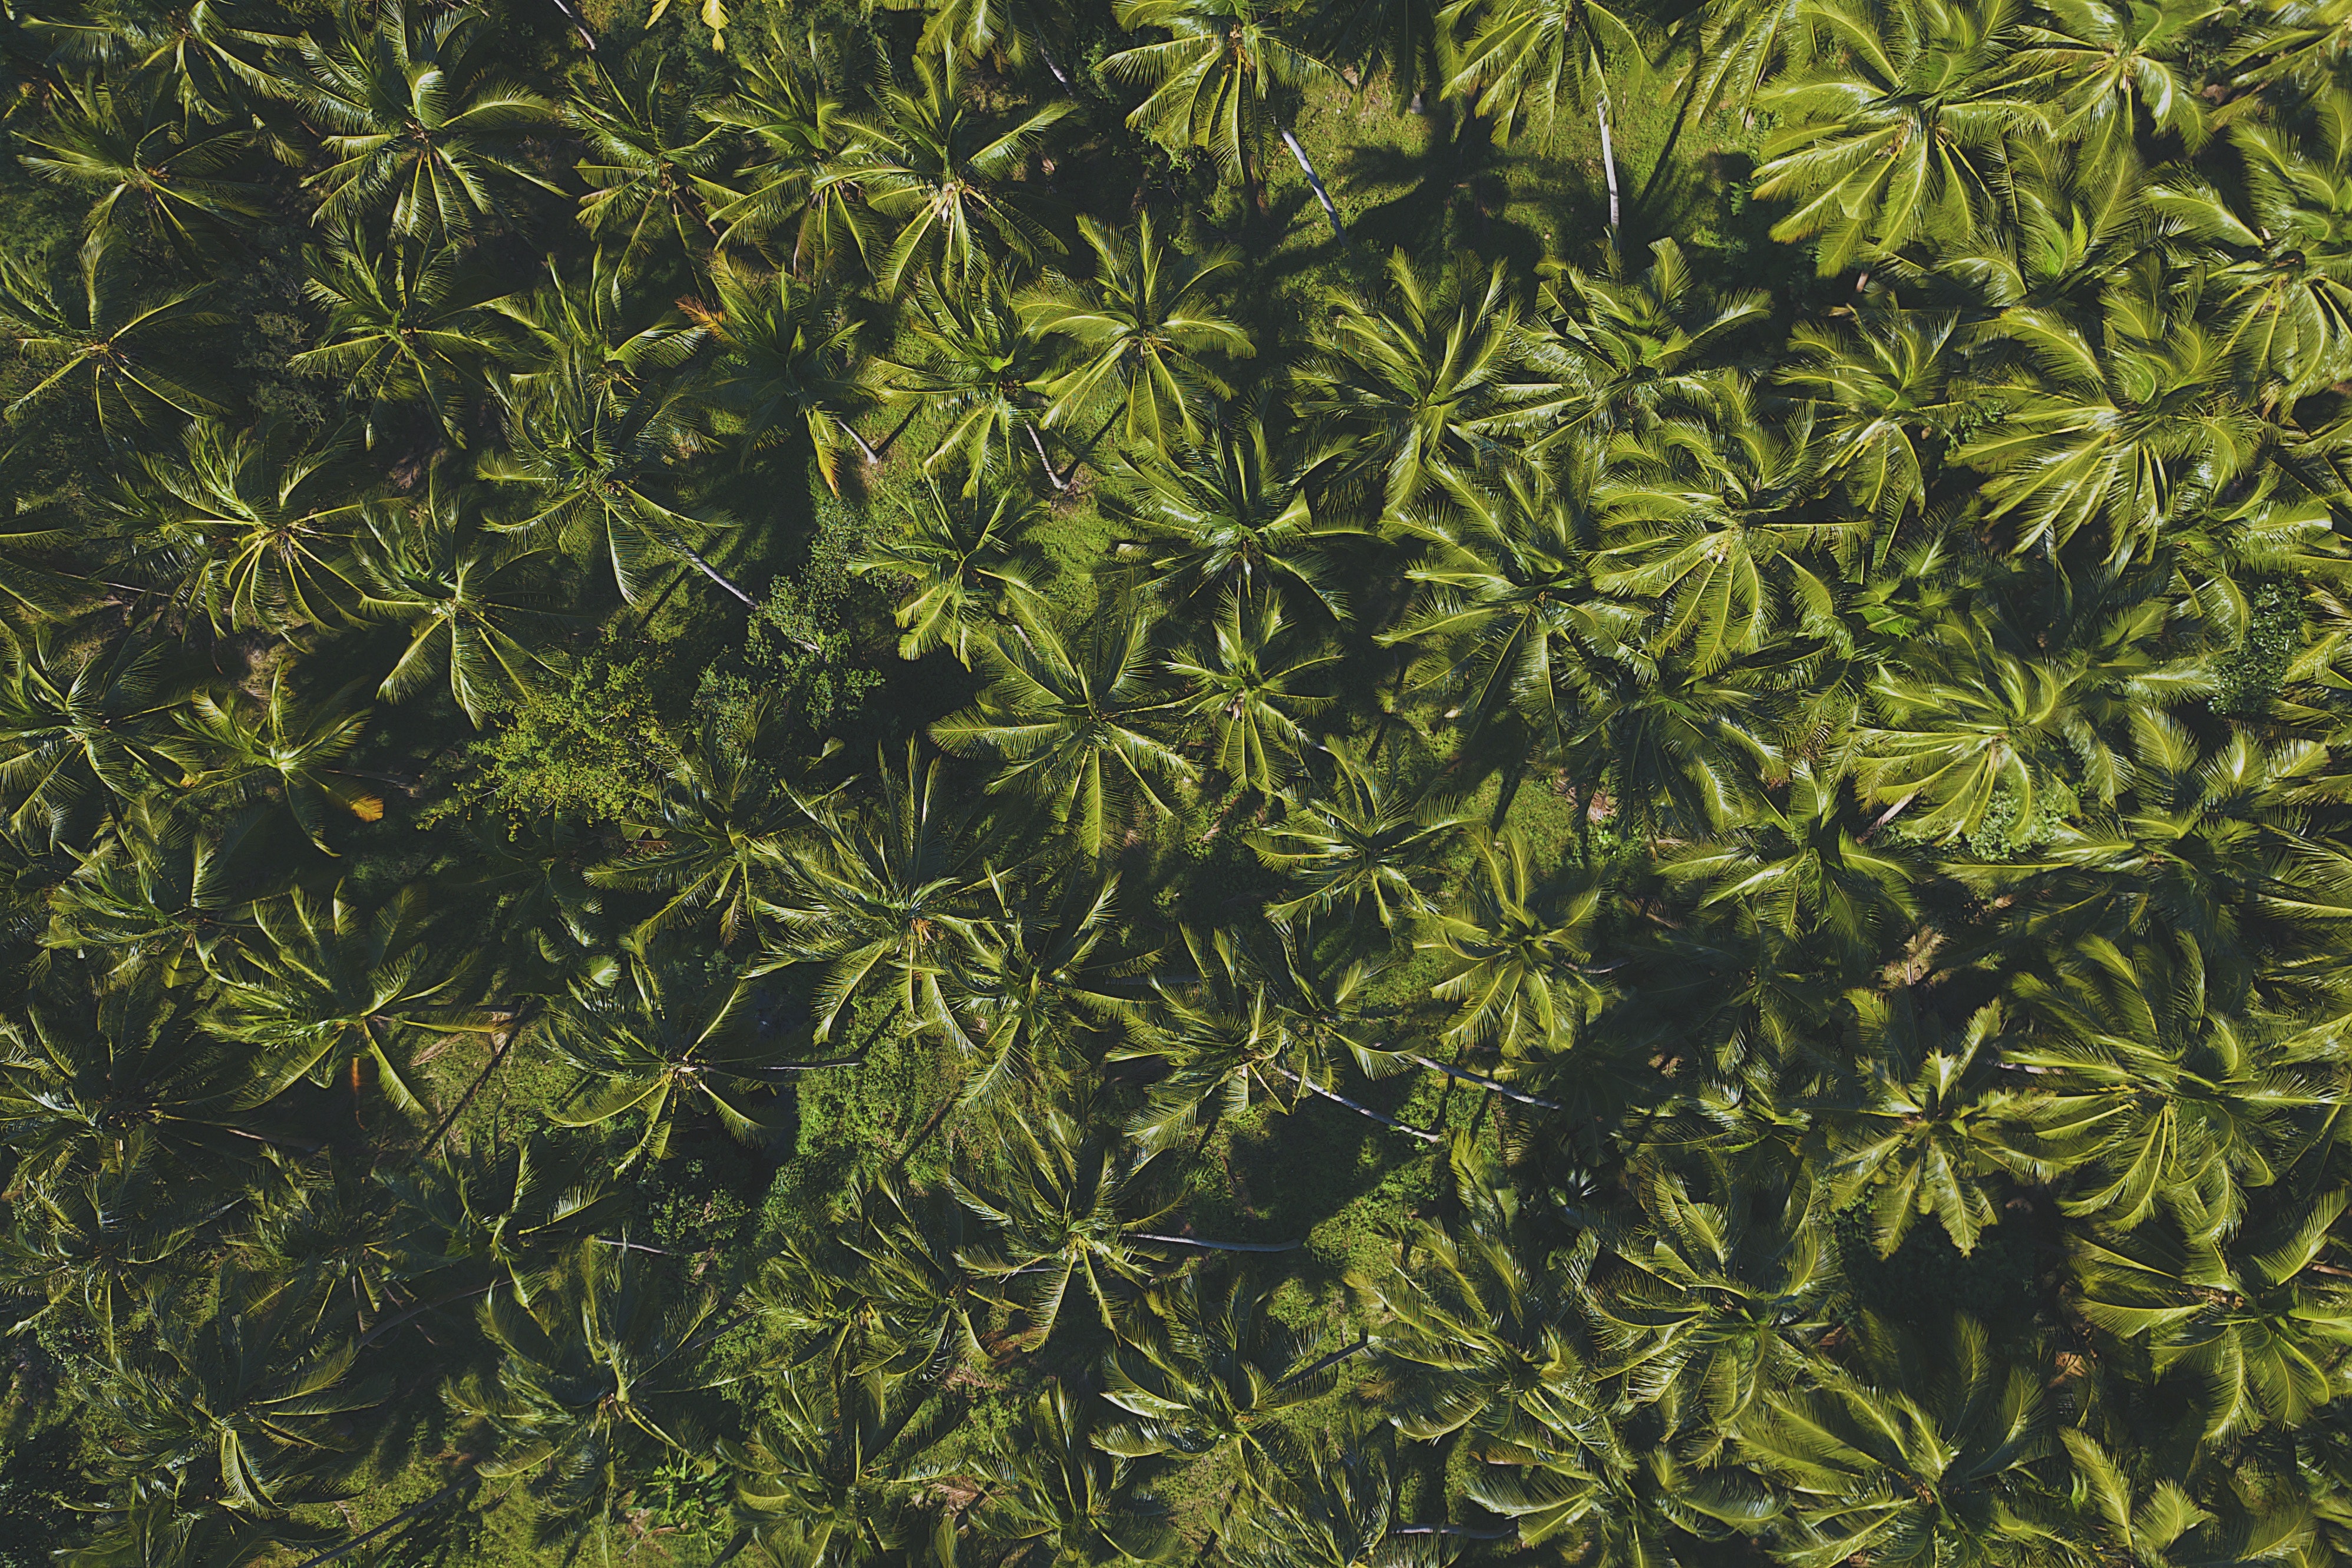
green, vegetation, leaf, pattern, plant, grass, groundcover, design, terrestrial plant, tree, flower, evergreen, non vascular land plant, moss